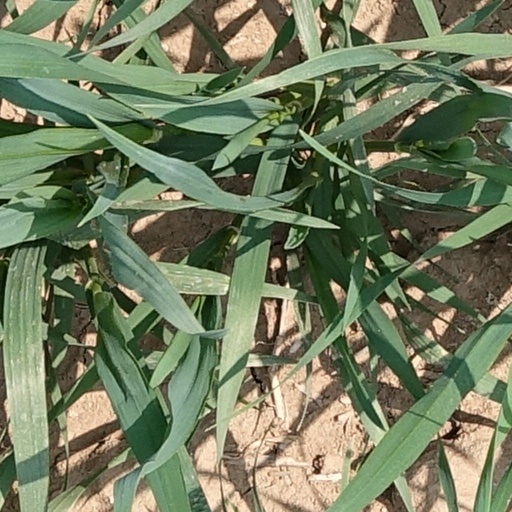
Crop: wheat